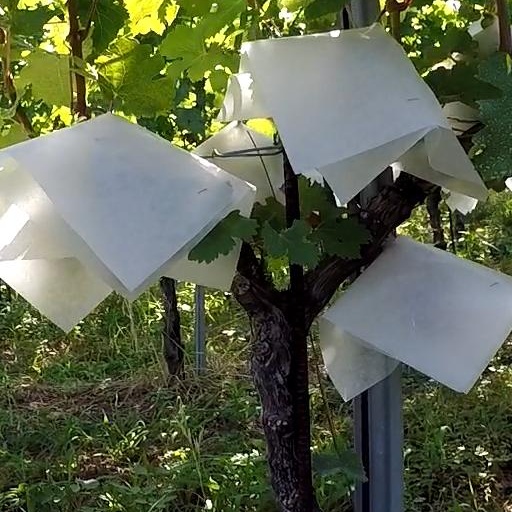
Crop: grape